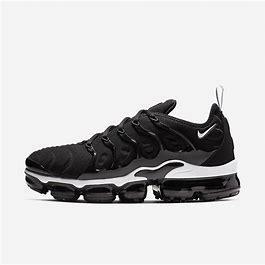
Brand: Nike
Model: Air Vapormax Plus